Thymol

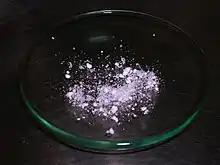
Thymol powder

In 2009, the U.S. Environmental Protection Agency (EPA) reviewed the research literature on the toxicology and environmental impact of thymol and concluded that "thymol has minimal potential toxicity and poses minimal risk".